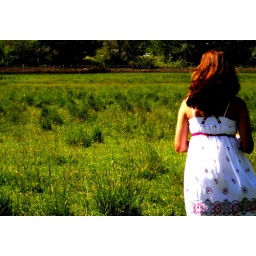
walking in the cow fields